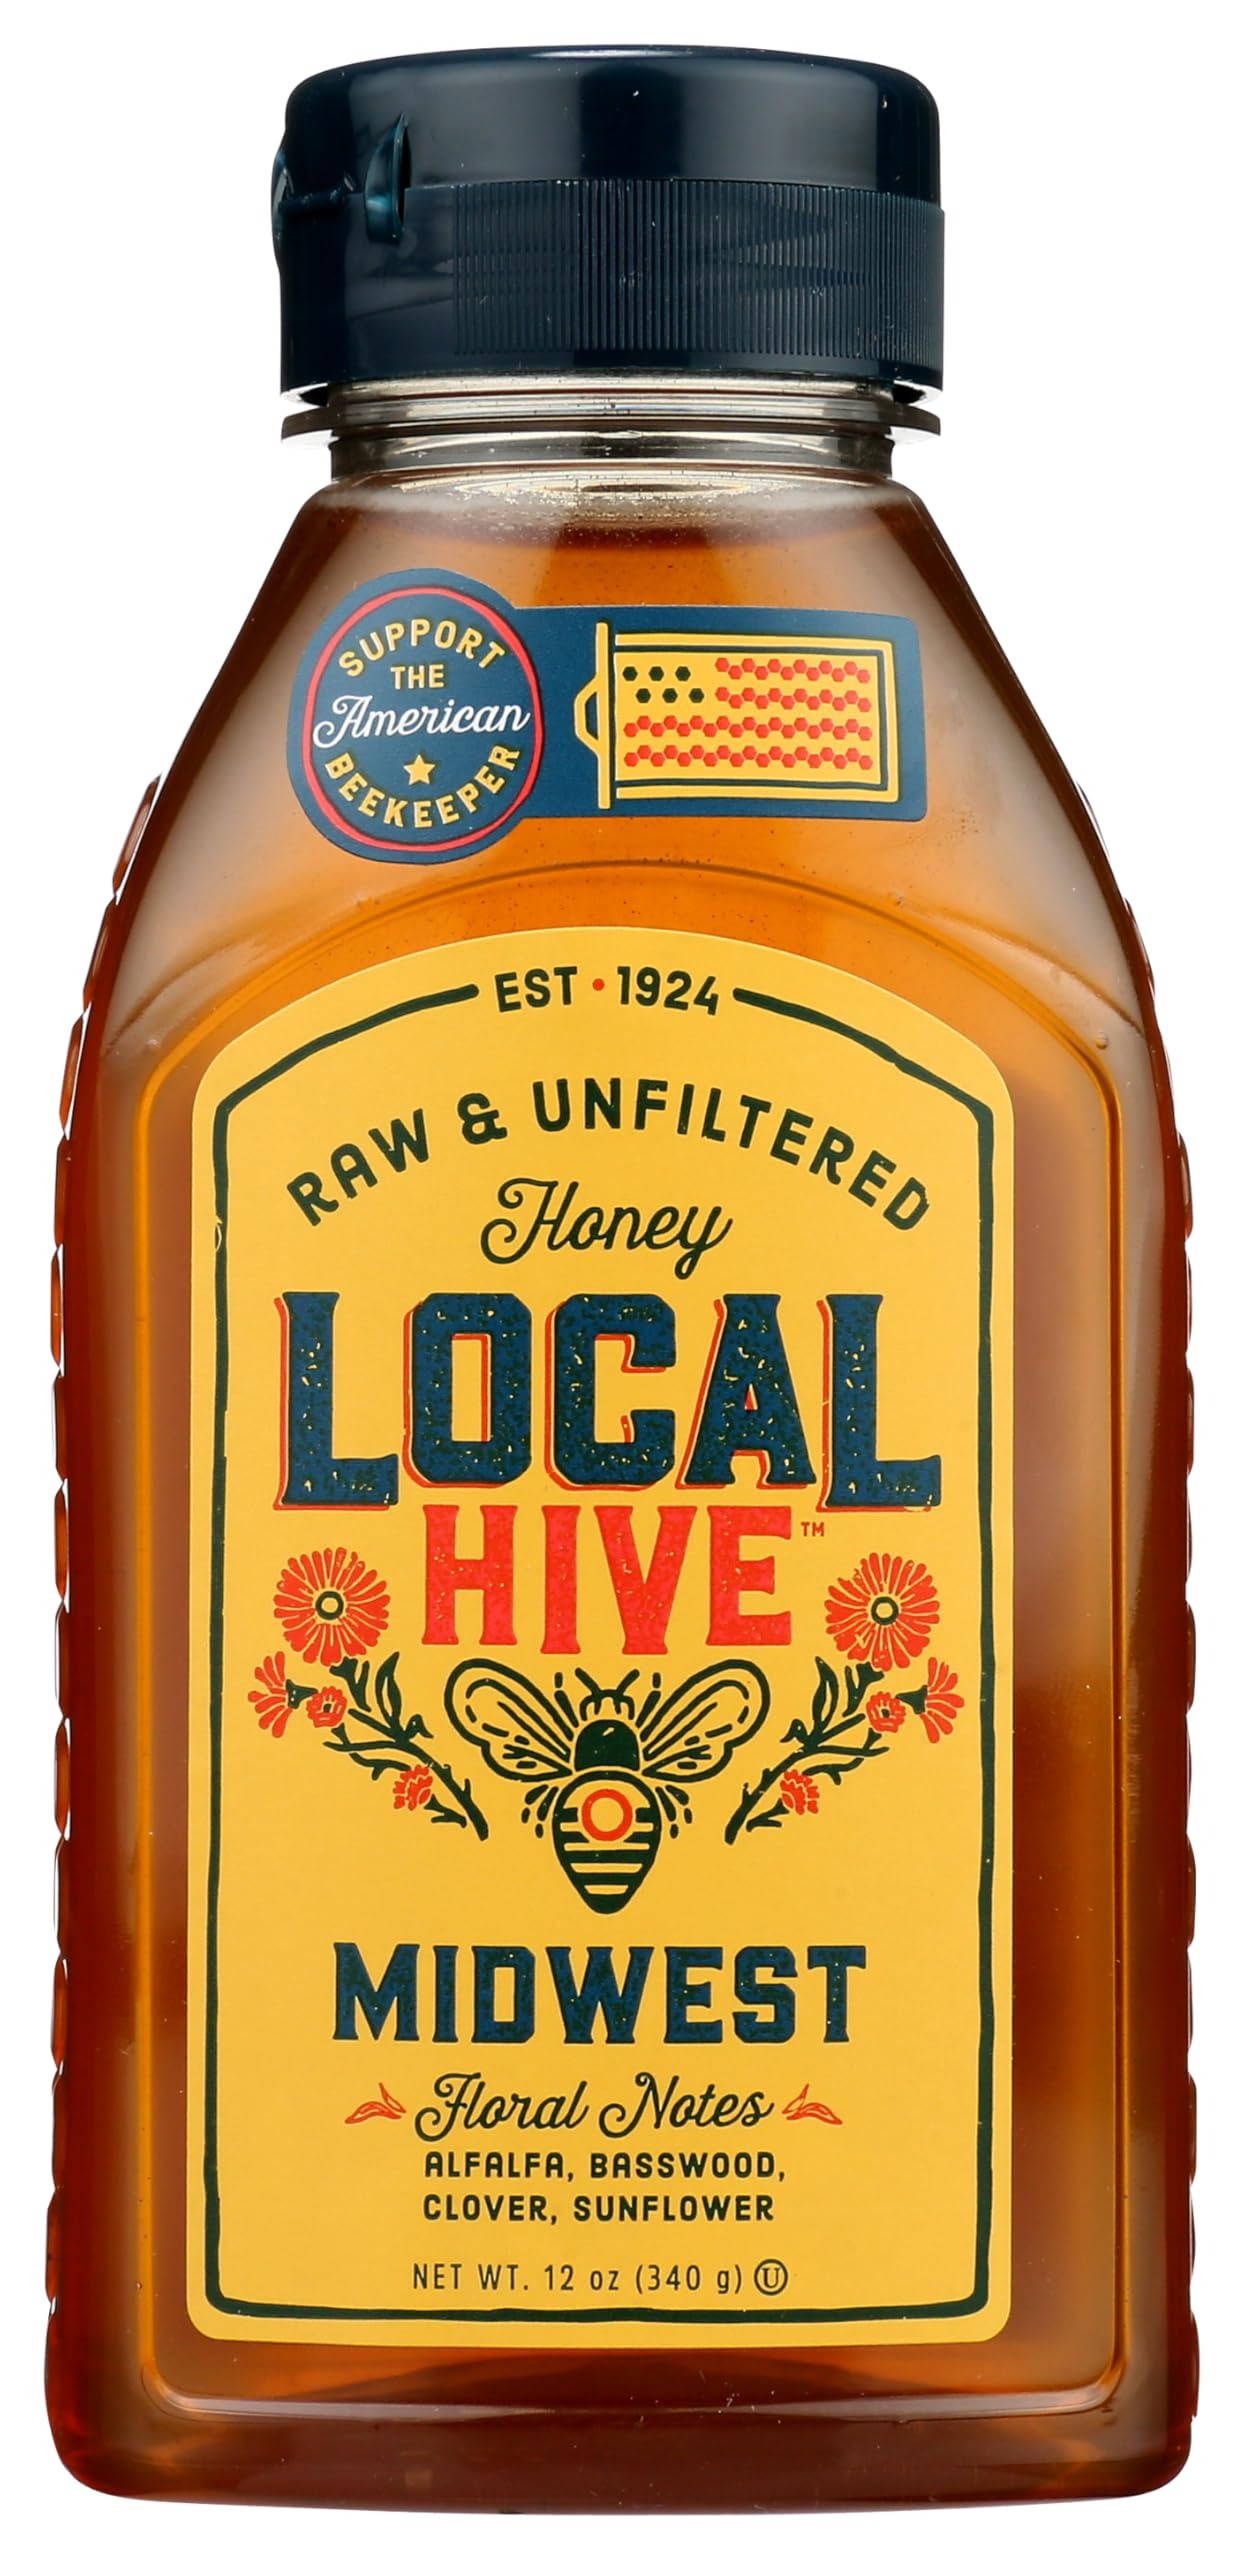
Item Name: L.ocal Hive Midwest Raw Honey 12 oz (Pack of 6)
Bullet Point 1: 100% Pure and Natural: Enjoy the rich, unadulterated taste of pure honey, sourced directly from trusted beekeepers.
Bullet Point 2: Versatile Sweetener: Perfect for sweetening tea, coffee, and smoothies, or drizzling over pancakes, yogurt, and desserts.
Bullet Point 3: Rich in Antioxidants: Loaded with natural antioxidants that support overall health and well-being.
Bullet Point 4: Culinary Delight: Enhance your recipes with a touch of natural sweetness, ideal for baking, cooking, and marinating.
Value: nan
Unit: None

Price: 61.99